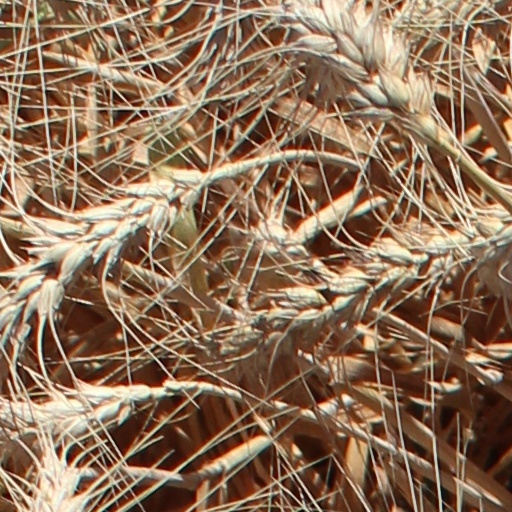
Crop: wheat